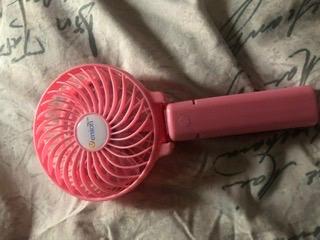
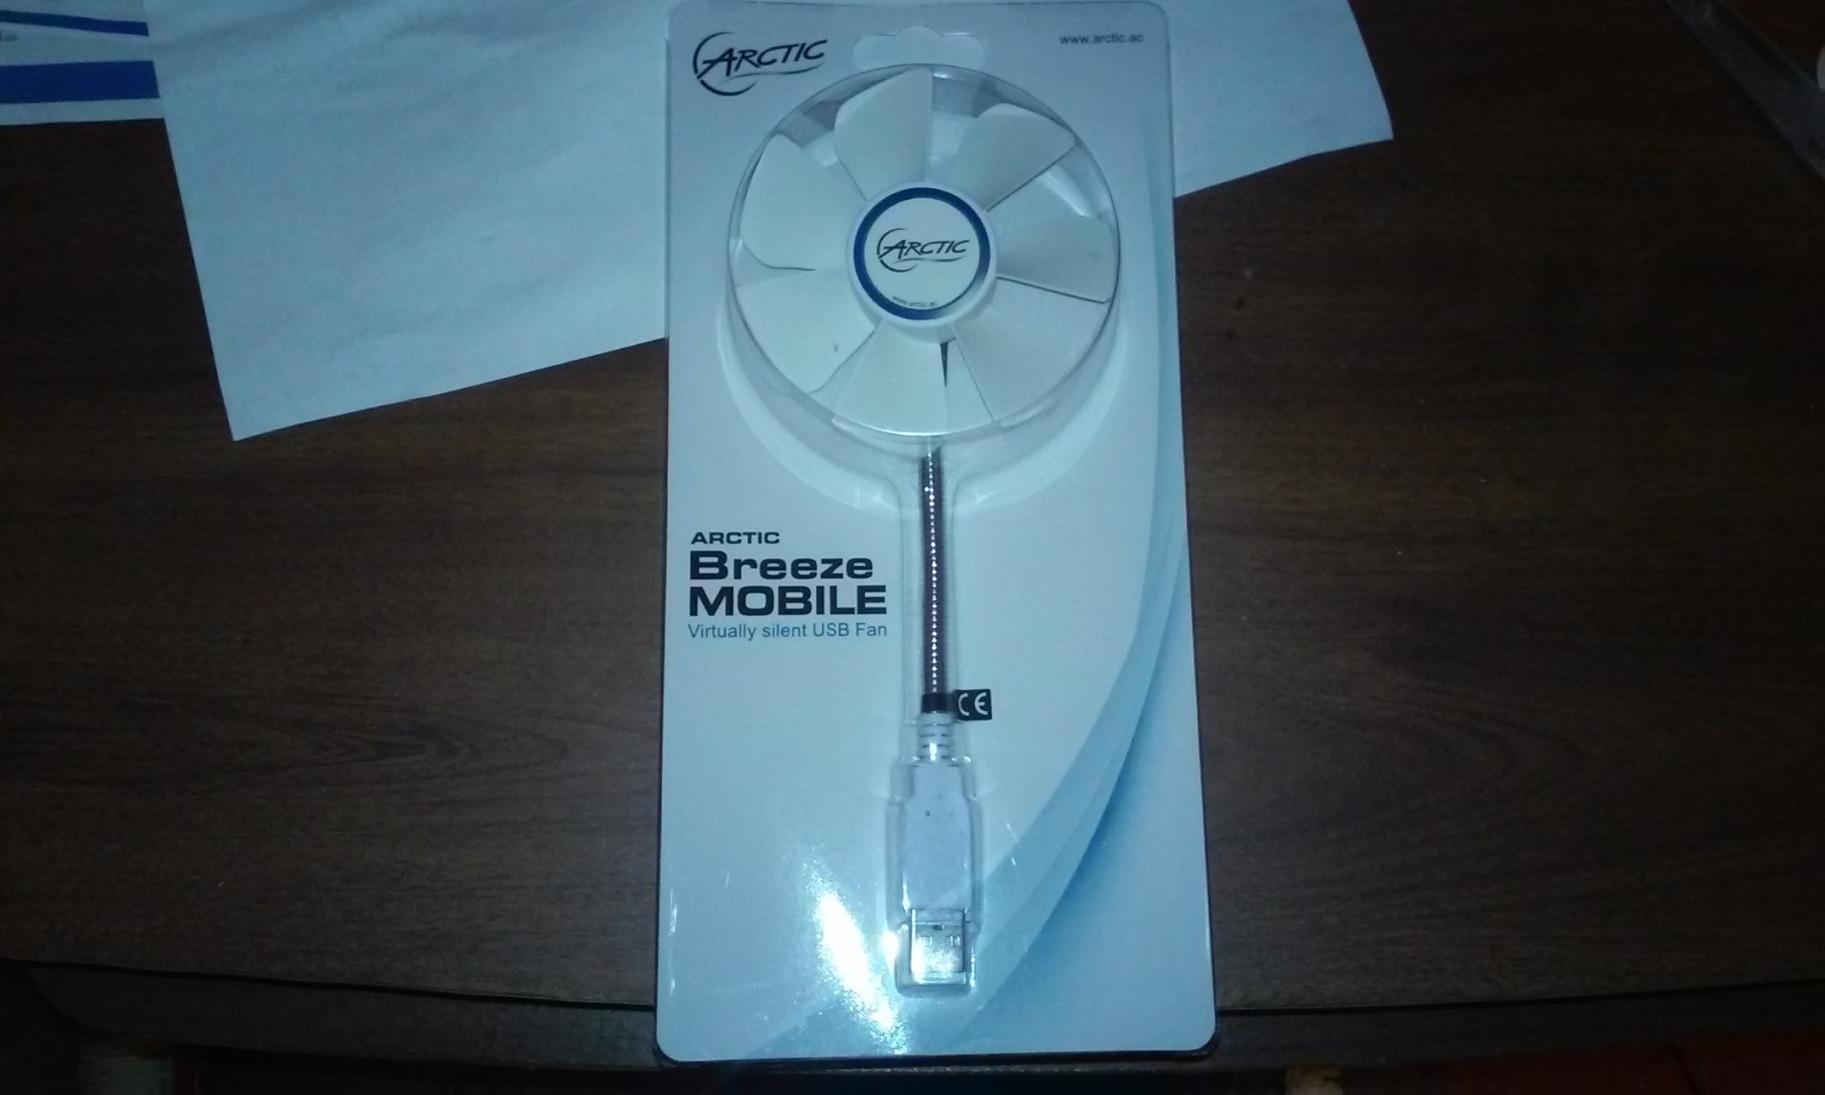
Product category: fan
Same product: no